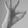
ASL letter: F